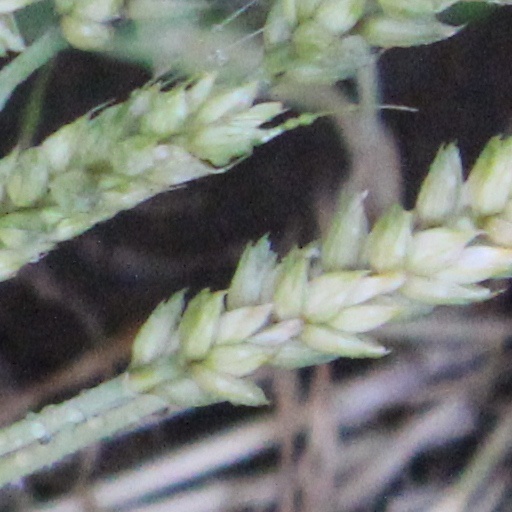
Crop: wheat